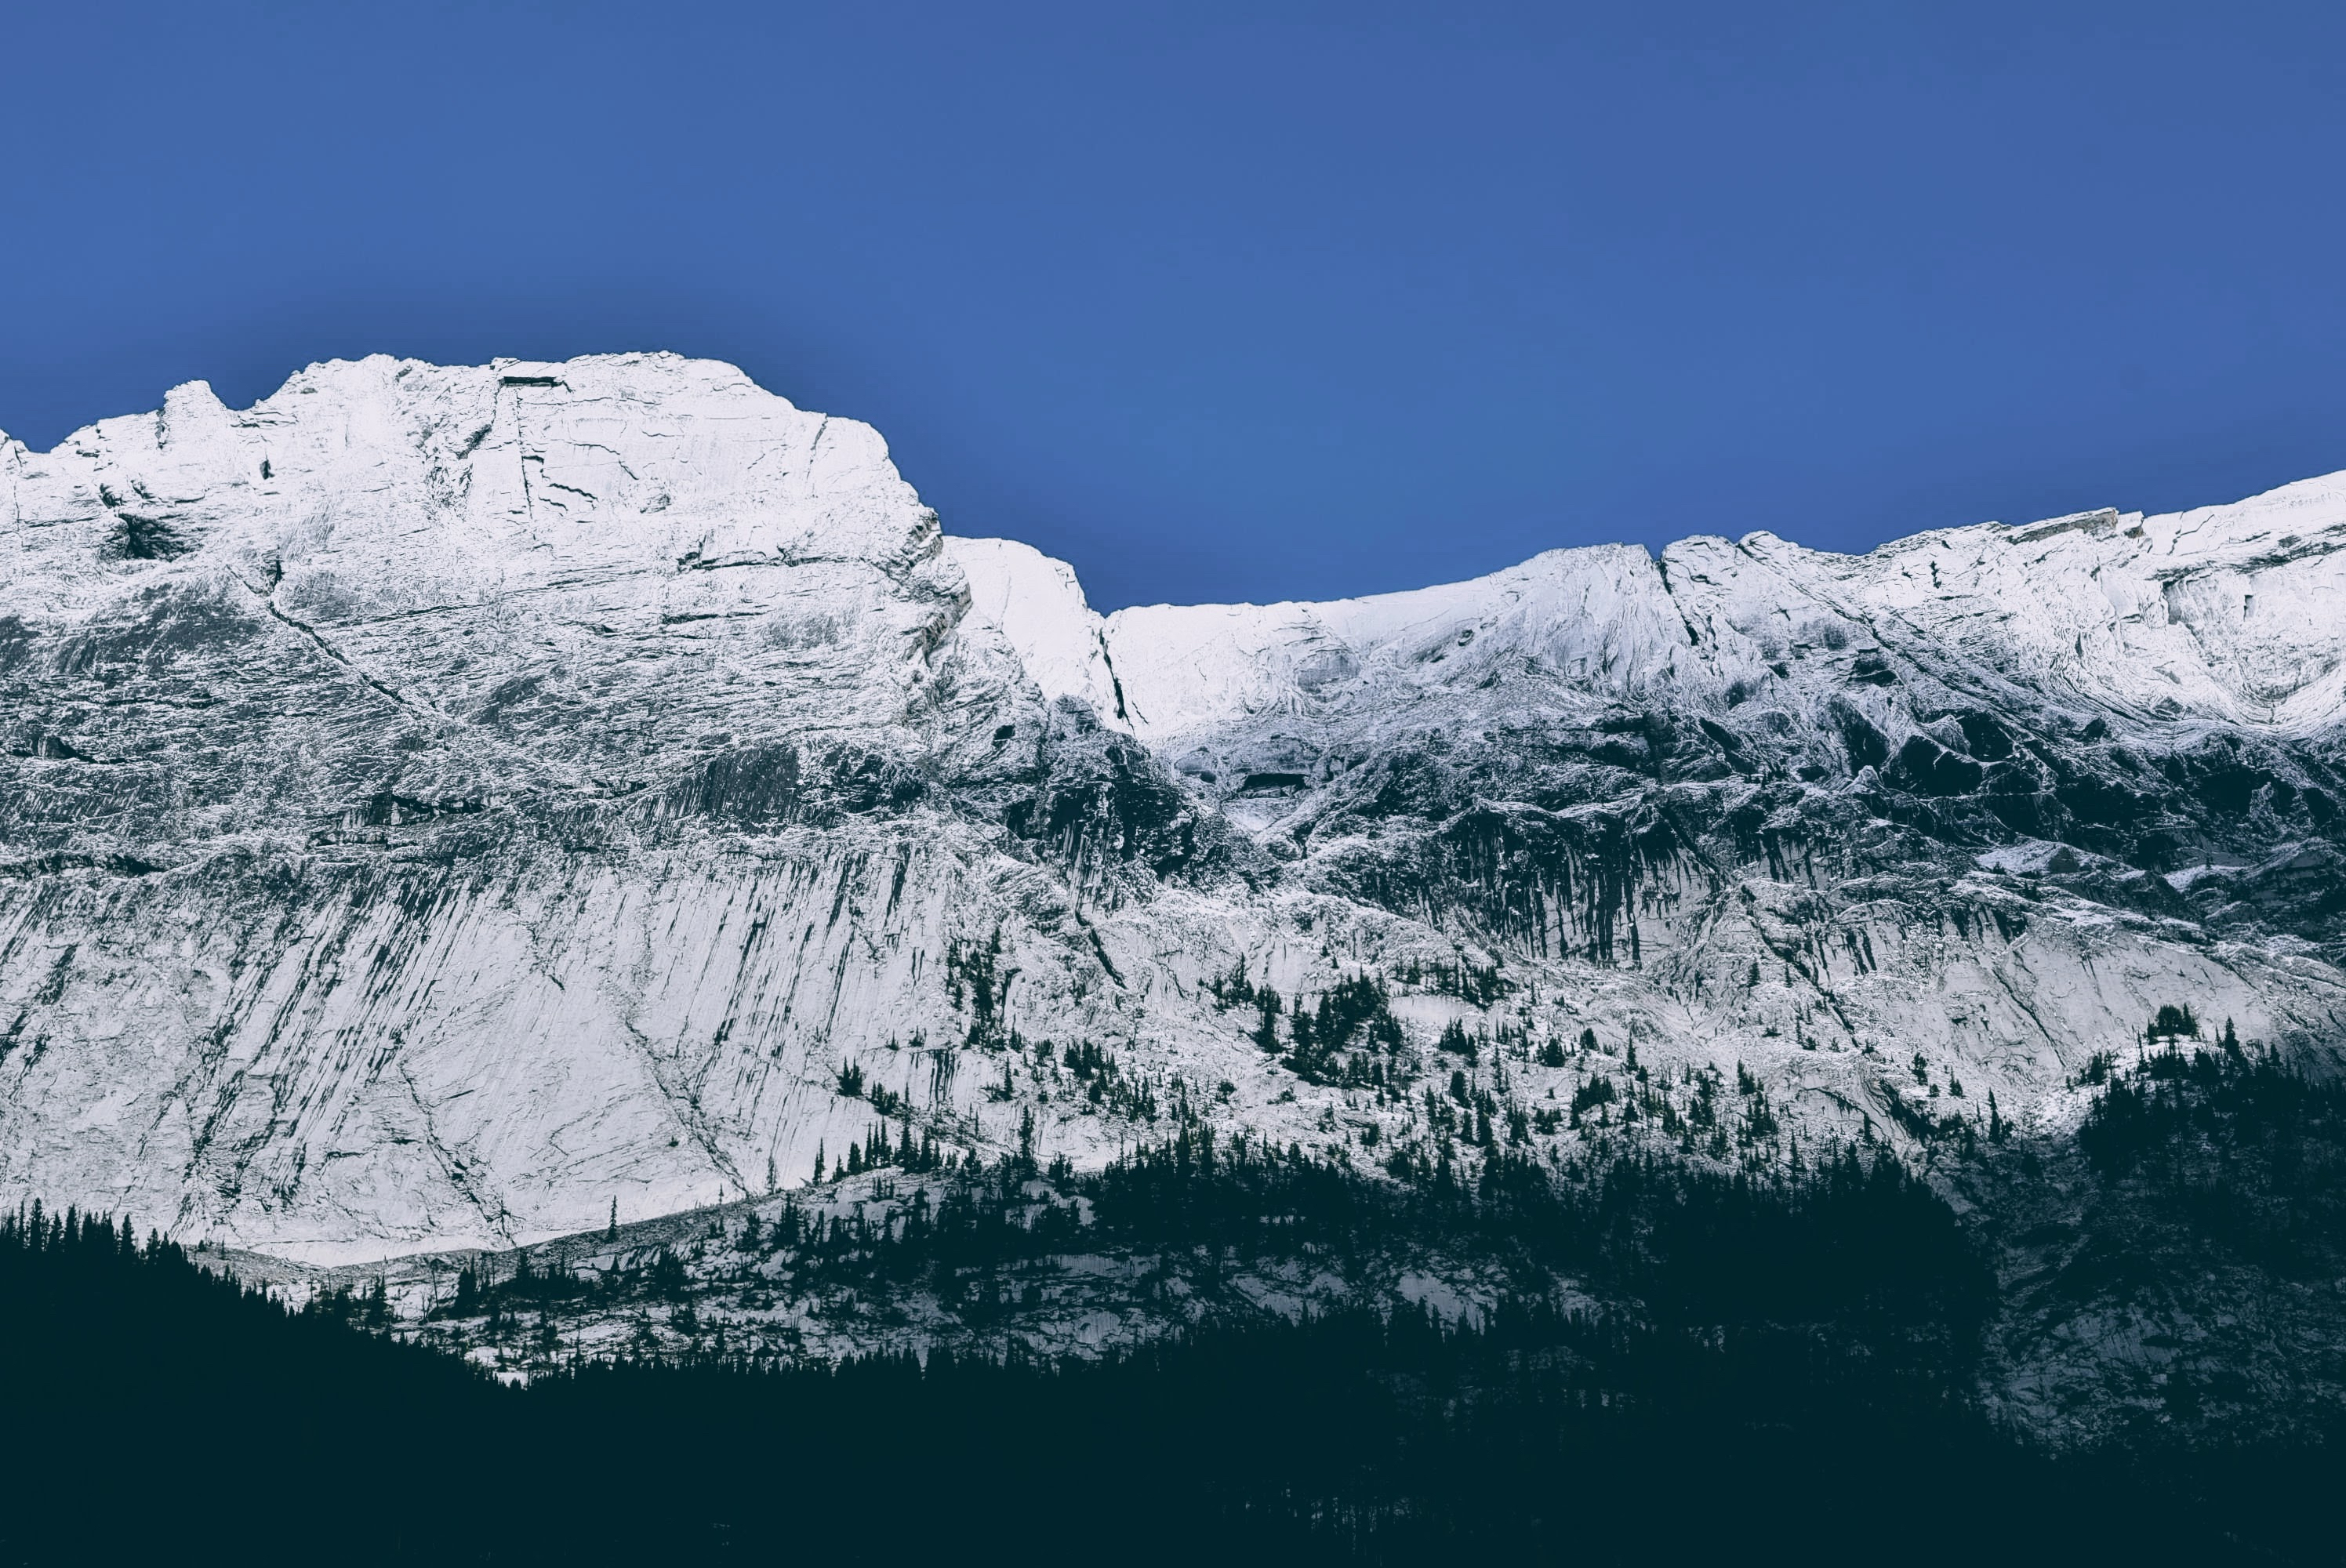
forest, mountain, snow, winter, mountain range, ice, glacier, arctic, ridge, alps, landform, arctic ocean, geographical feature, mountainous landforms, glacial landform, geological phenomenon, lbue sky